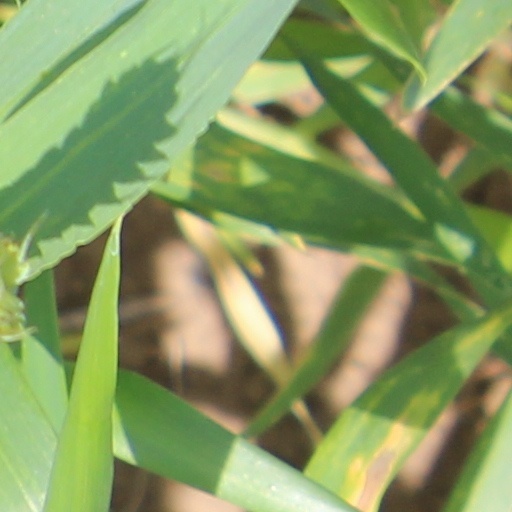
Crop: wheat